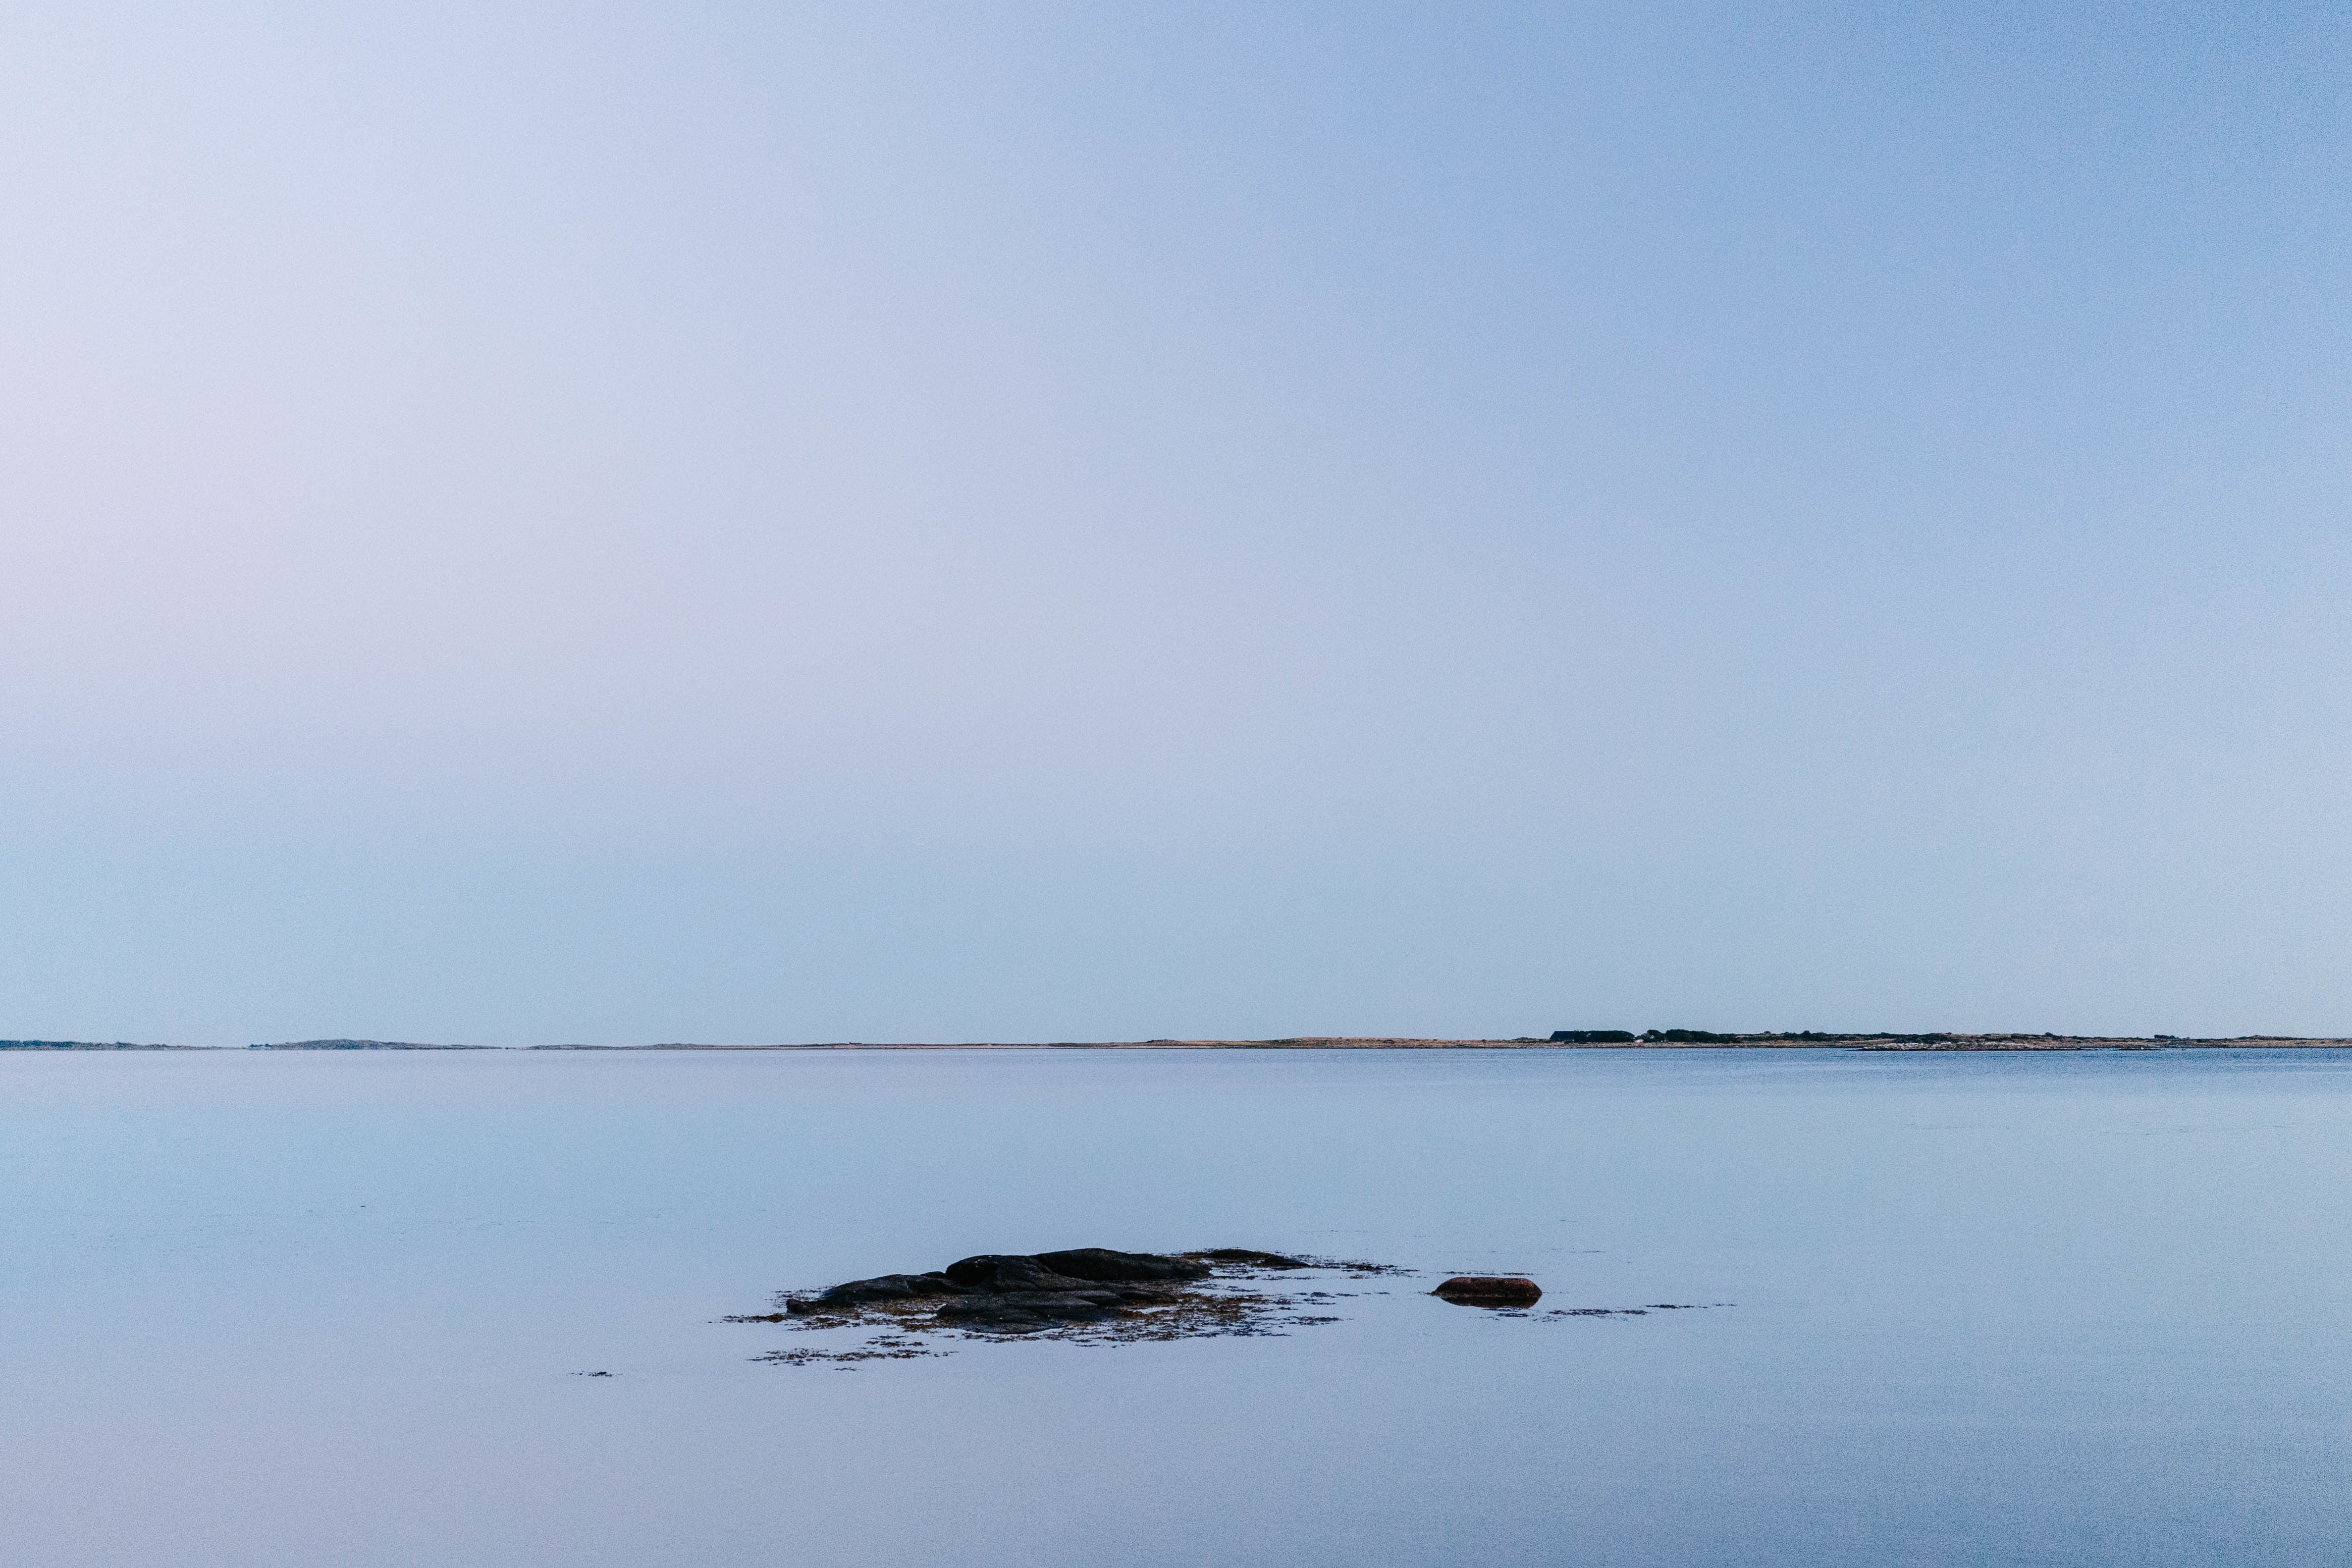
sea, coast, water, ocean, horizon, sky, shore, lake, reflection, bay, reservoir, mudflat, atmospheric phenomenon